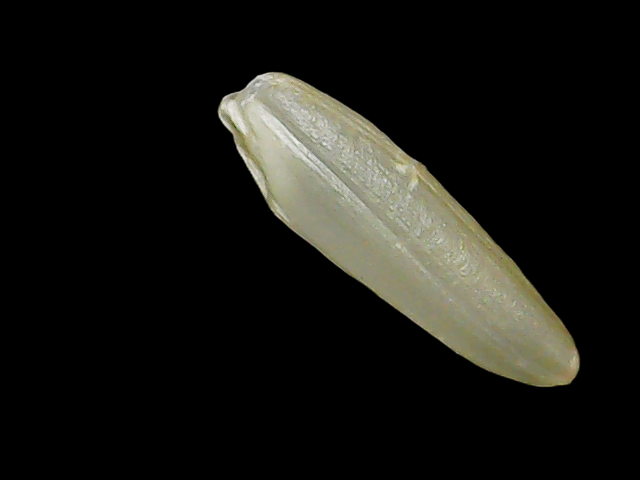
Rice variety: Binadhan21